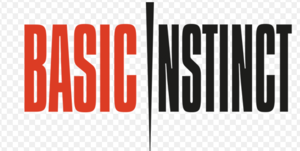
Basic Instinct est un thriller érotique franco-américain réalisé par Paul Verhoeven, sorti en 1992. Le film se focalise sur l'officier de police Nick Curran qui enquête sur le meurtre sauvage d'une riche rock star. Durant son enquête, Curran se lance dans une relation intense et torride avec la suspecte principale, la belle et mystérieuse Catherine Tramell.